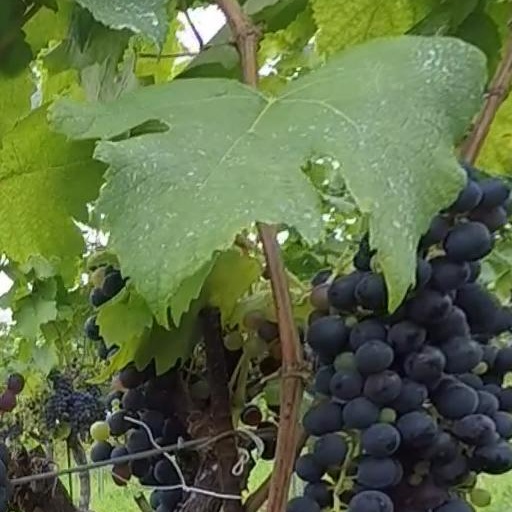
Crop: grape